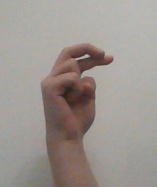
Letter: zay